John Tovey, 1st Baron Tovey

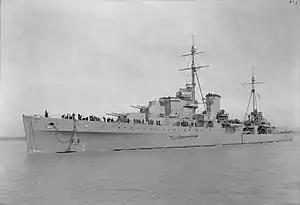
The cruiser , Tovey's flagship as second-in-command of the Mediterranean Fleet

In his first action in the Mediterranean, Tovey commanded the 7th Cruiser Squadron when, on 28 June 1940, it intercepted three Italian destroyers that were making an urgent supply run to north Africa (Battle of the Espero Convoy). The five British cruisers engaged the Italian flotilla at extreme range and sank the "Espero", while the other two escaped. The British use of ammunition had been extensive and, due to this and the shortage of stores at Alexandria, convoys from Malta were postponed. Cunningham was not pleased and commented that the ammunition used was "tremendous ... to sink this one 1,000-ton destroyer".